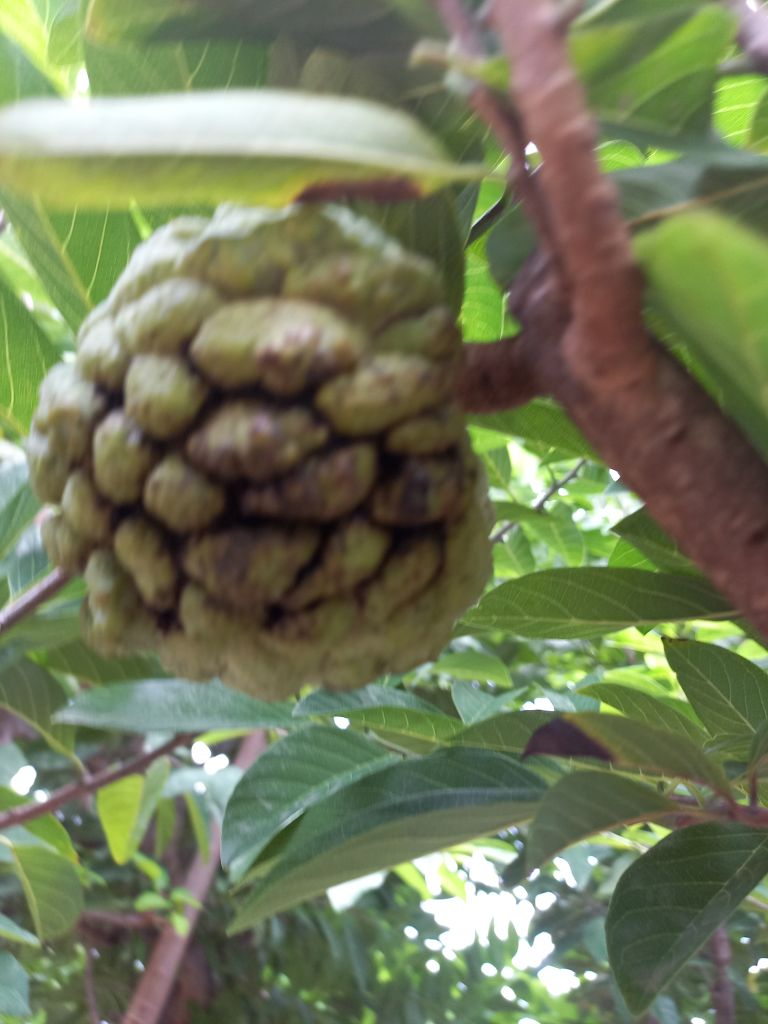
Disease label: Athracnose